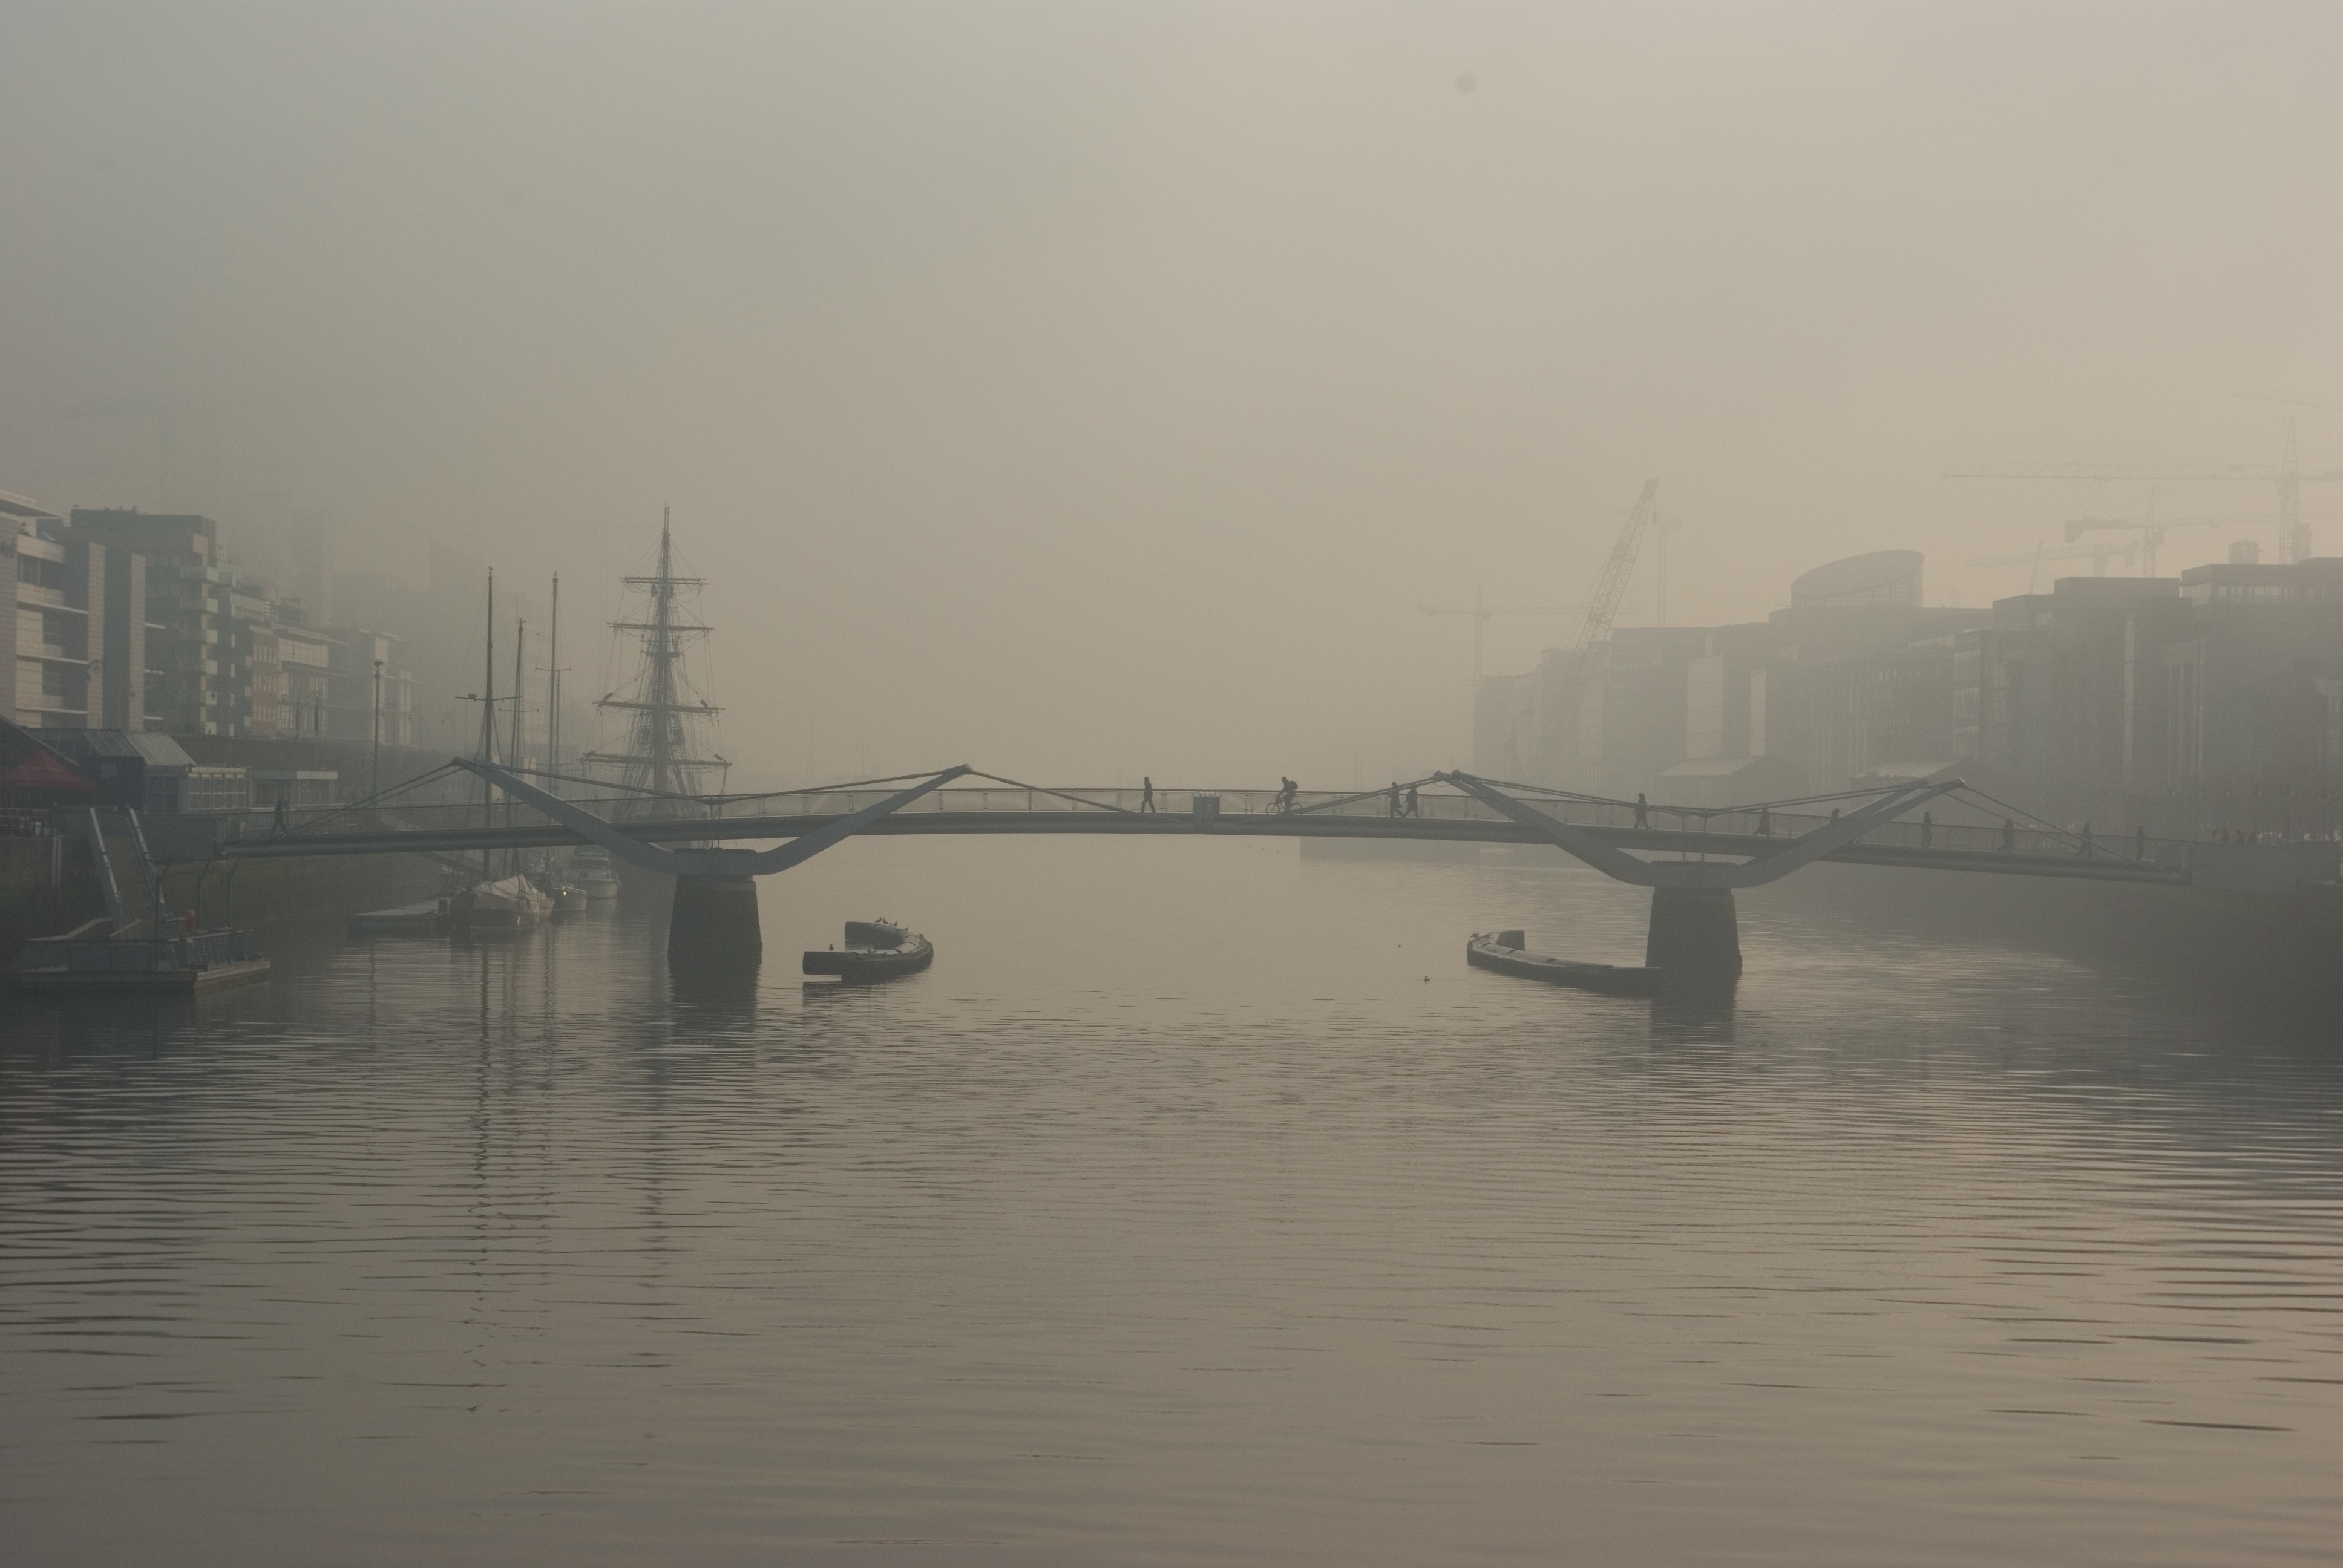
sea, water, fog, sunrise, mist, bridge, morning, dawn, city, river, dusk, evening, reflection, weather, haze, waterway, atmospheric phenomenon